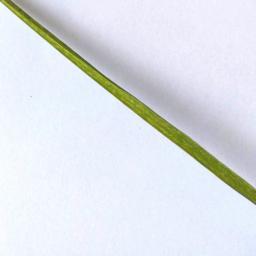
Label: Rice___Healthy